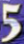
Number: 5